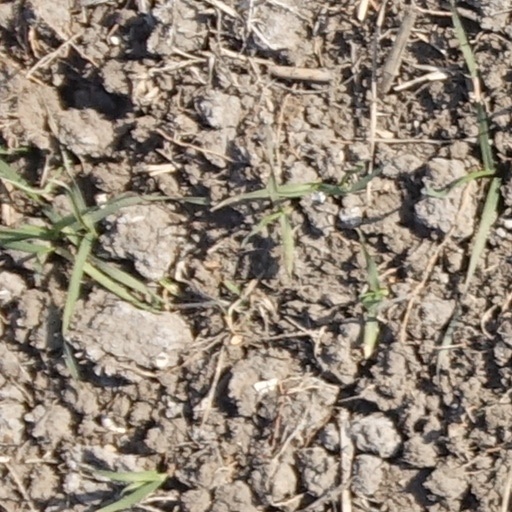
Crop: wheat